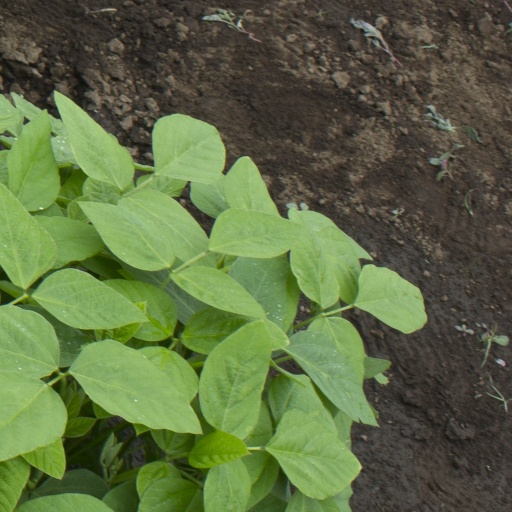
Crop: soybean